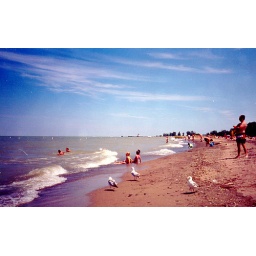
Headlands State Park, Mentor, Ohio. Even in summer, that lake water is COLD!